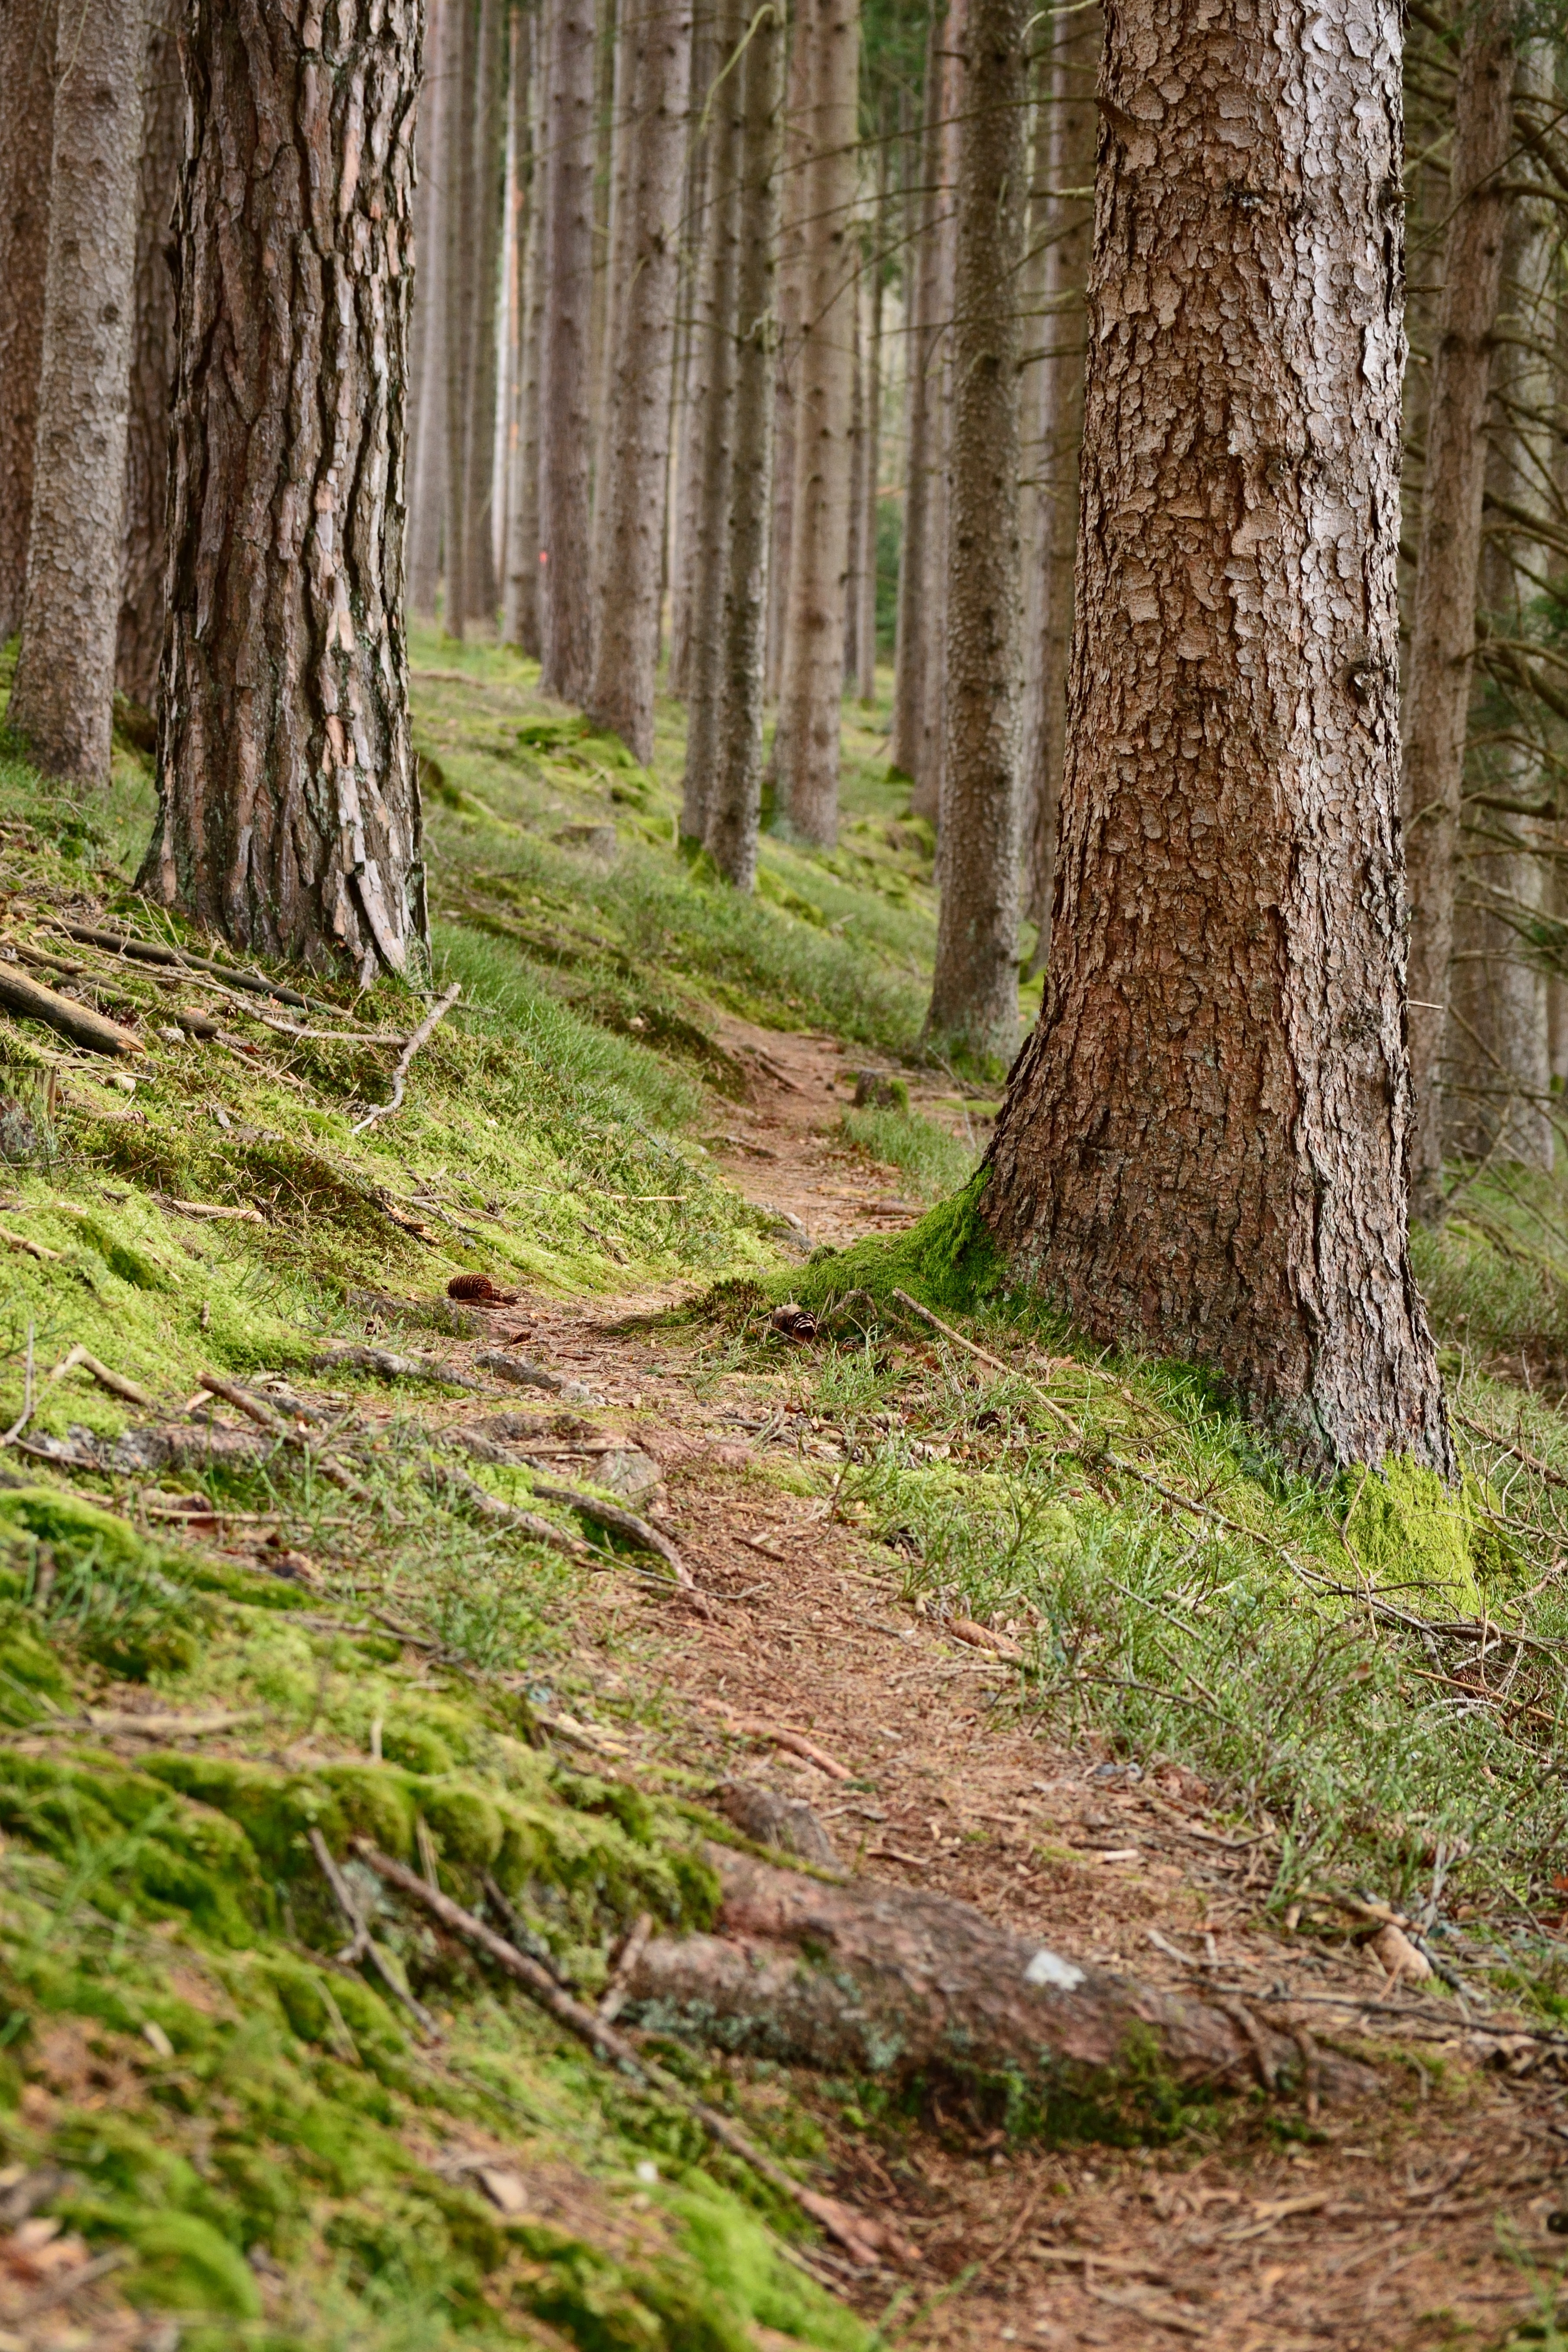
tree, nature, forest, path, wilderness, branch, plant, wood, hiking, trail, sunlight, leaf, trunk, walk, pine, autumn, romantic, soil, trees, spruce, deciduous, grove, promenade, woodland, habitat, away, firs, ecosystem, recovery, forest path, recreation area, migratory path, biome, old growth forest, natural environment, woody plant, temperate broadleaf and mixed forest, temperate coniferous forest, land plant